Jang Hyuk-jin

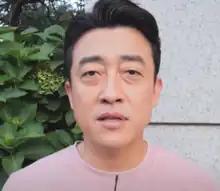
Jang in 2021

Jang Hyuk-jin (born Jang Seok-hyeon on 16 August 1971) is a South Korean actor. He graduated from the Seoul Institute of the Arts – Department of Theater.